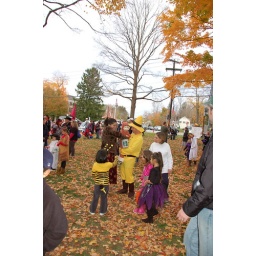
curious george & the man in the yellow hat